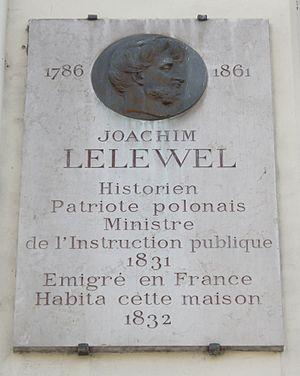
Plaque apposée au n° 153 du boulevard Saint-Germain, Paris 6e. «
La Grande Émigration est un départ massif des Polonais en exil qui débuta en 1831 et se prolongea jusqu'en 1870. Cette vague d'émigration fait suite à la défaite de l’Insurrection dite de Novembre et les repressions qui la suivirent. Elle est appelée « la Grande » en raison de son ampleur mais aussi pour souligner le rôle culturel et politique majeur qu’elle a joué dans l’histoire de la Pologne et de la France. Les soulèvements polonais de 1848 et 1863 entraîneront de nouvelles arrivées de réfugiés.
Joachim Lelewel ou Joachim de Lelewel, né le 22 mars 1786 à Varsovie, mort le 29 mai 1861 à Paris, est un historien et homme politique polonais, figure du courant républicain chez les patriotes polonais, pendant l'insurrection de 1830-1831, puis dans la Grande Émigration.
Le boulevard Saint-Germain est un boulevard de la rive gauche de Paris, ainsi nommé en l'honneur de l'évêque Germain de Paris, et en raison de la proximité de l'église Saint-Germain-des-Prés qui lui est dédiée.